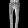
Label: Trouser